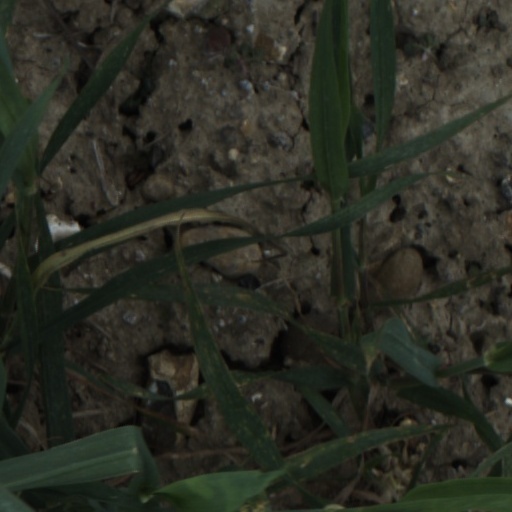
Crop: wheat